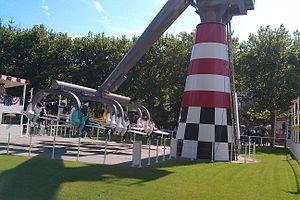
le Sky Fly de Nigloland
Nigloland est un parc d'attractions situé à Dolancourt dans le département français de l'Aube.
Dolancourt est une commune française située dans le département de l'Aube en région Grand Est. La commune est connue des touristes depuis l'installation en juin 1987 sur son territoire du parc d'attractions Nigloland avec 500 000 visiteurs par an.
Legoland Discovery Centre Atlanta ouvert au public le 17 mars.